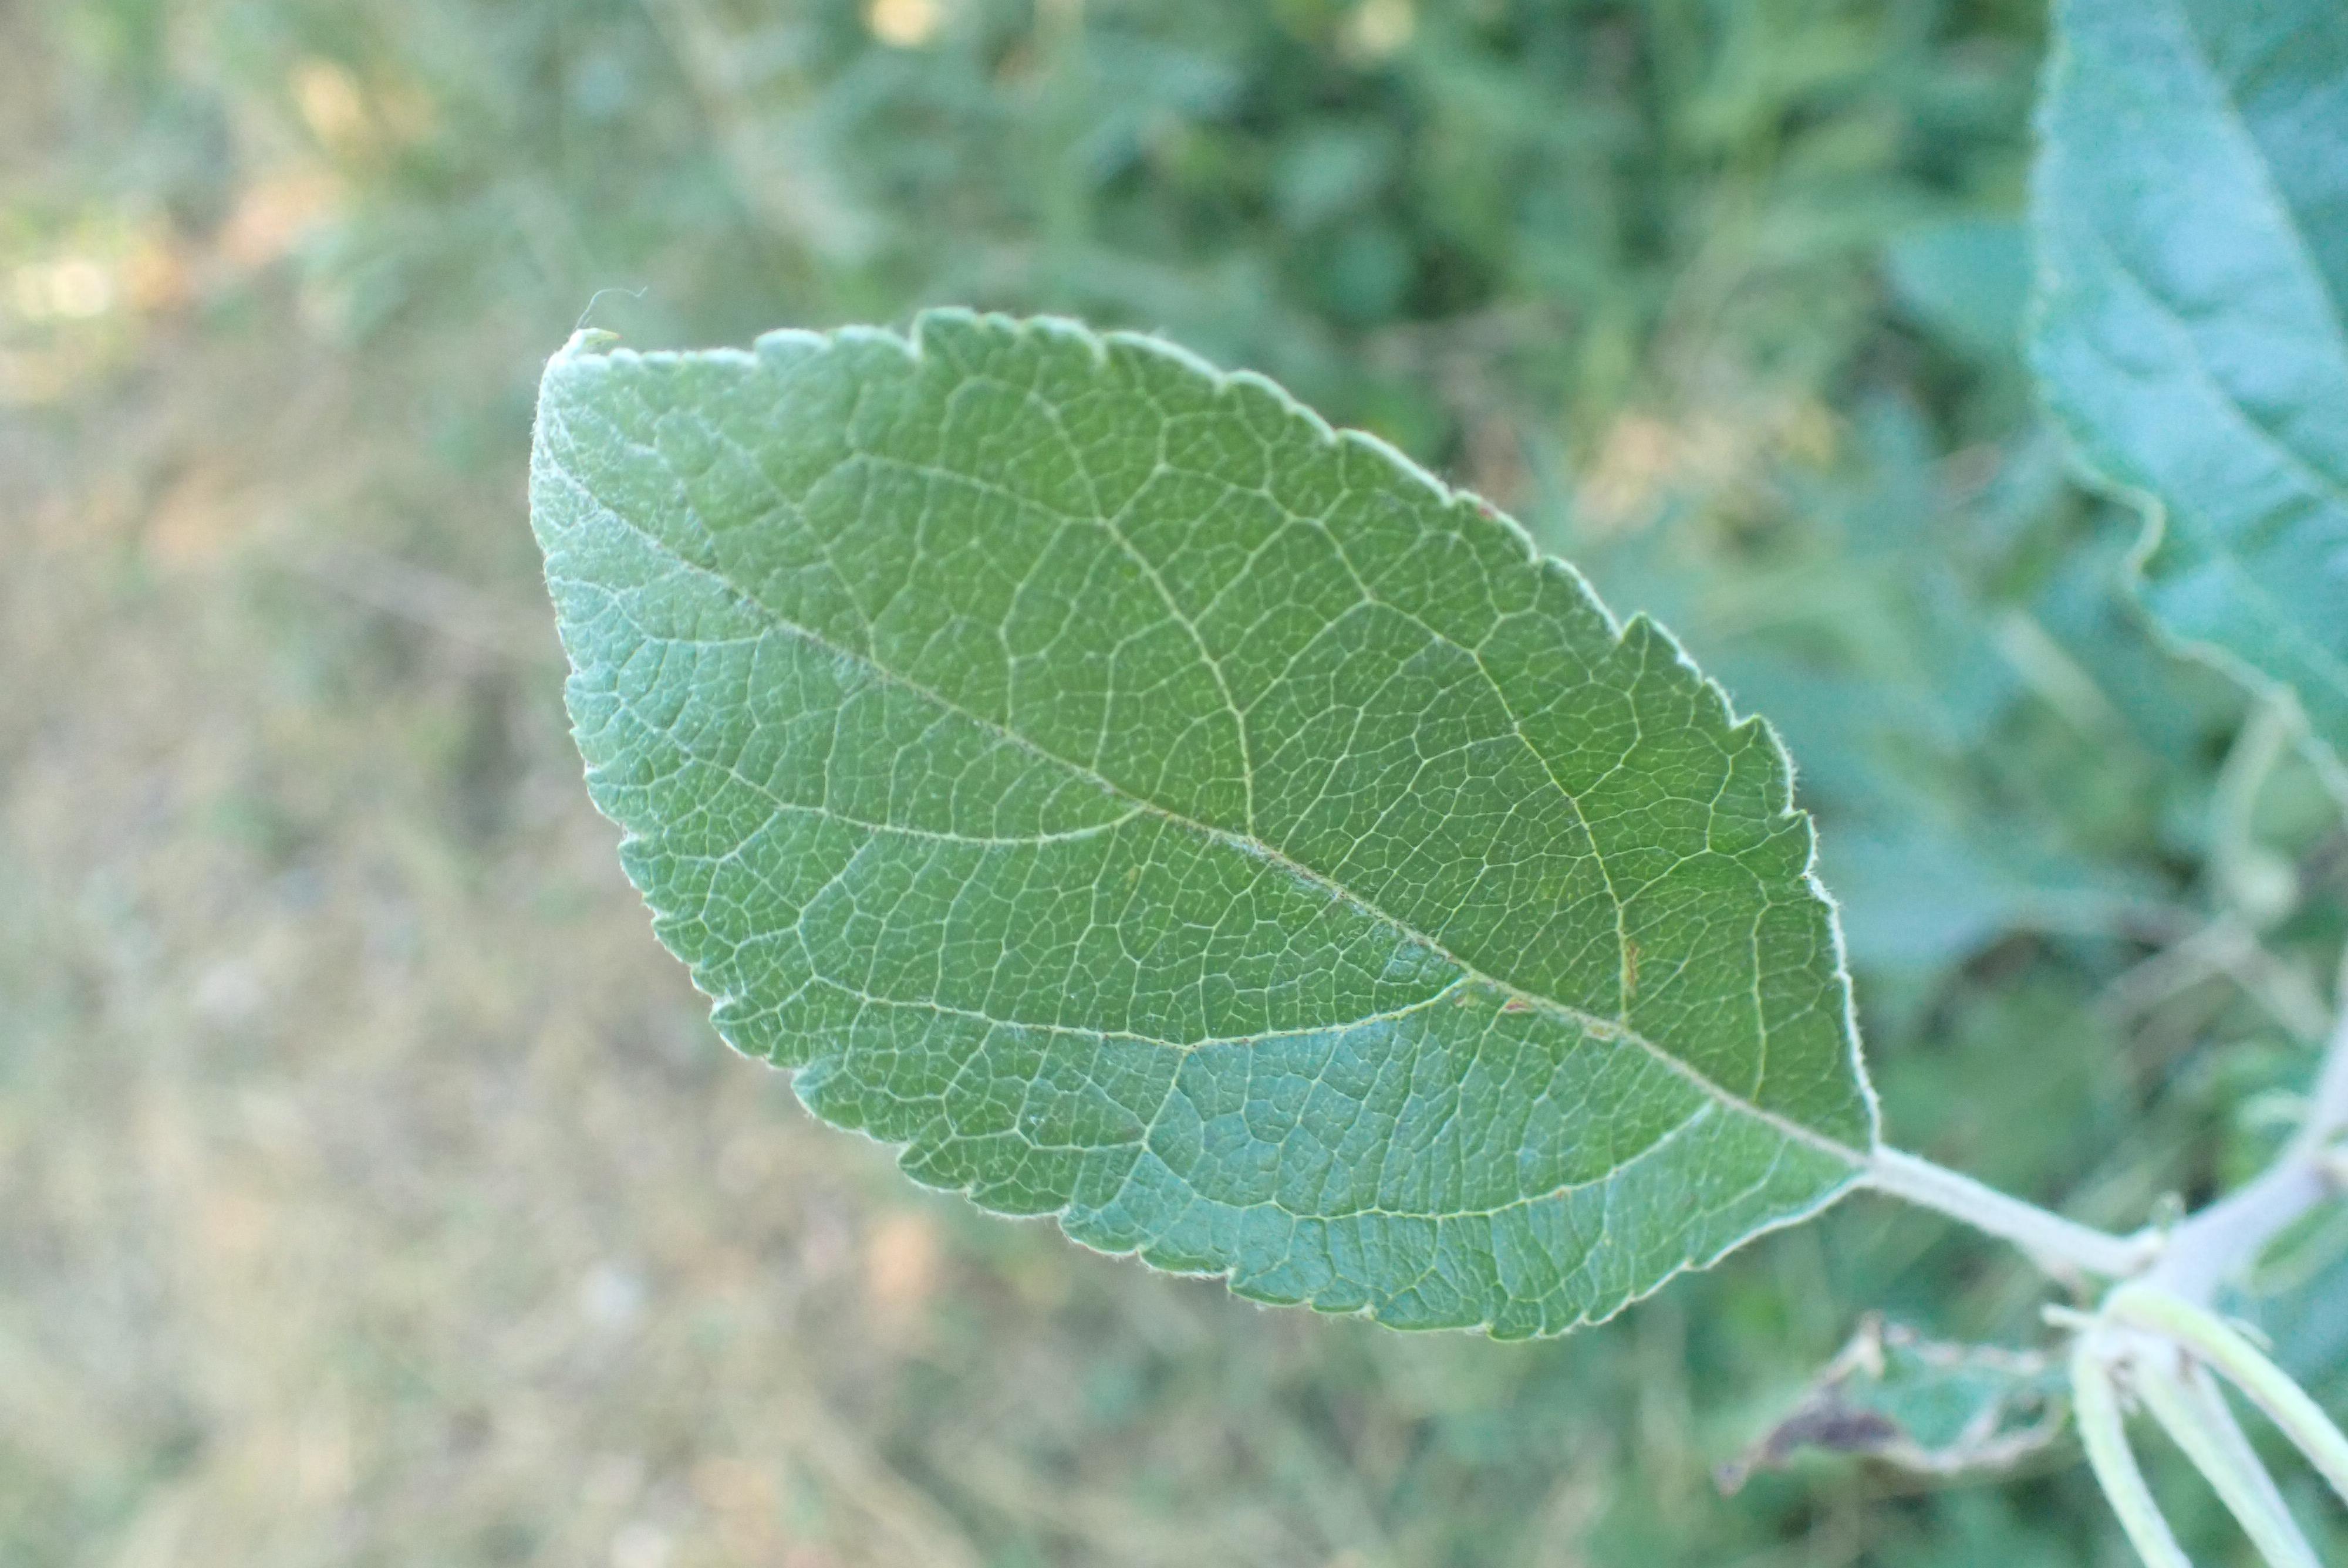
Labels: healthy